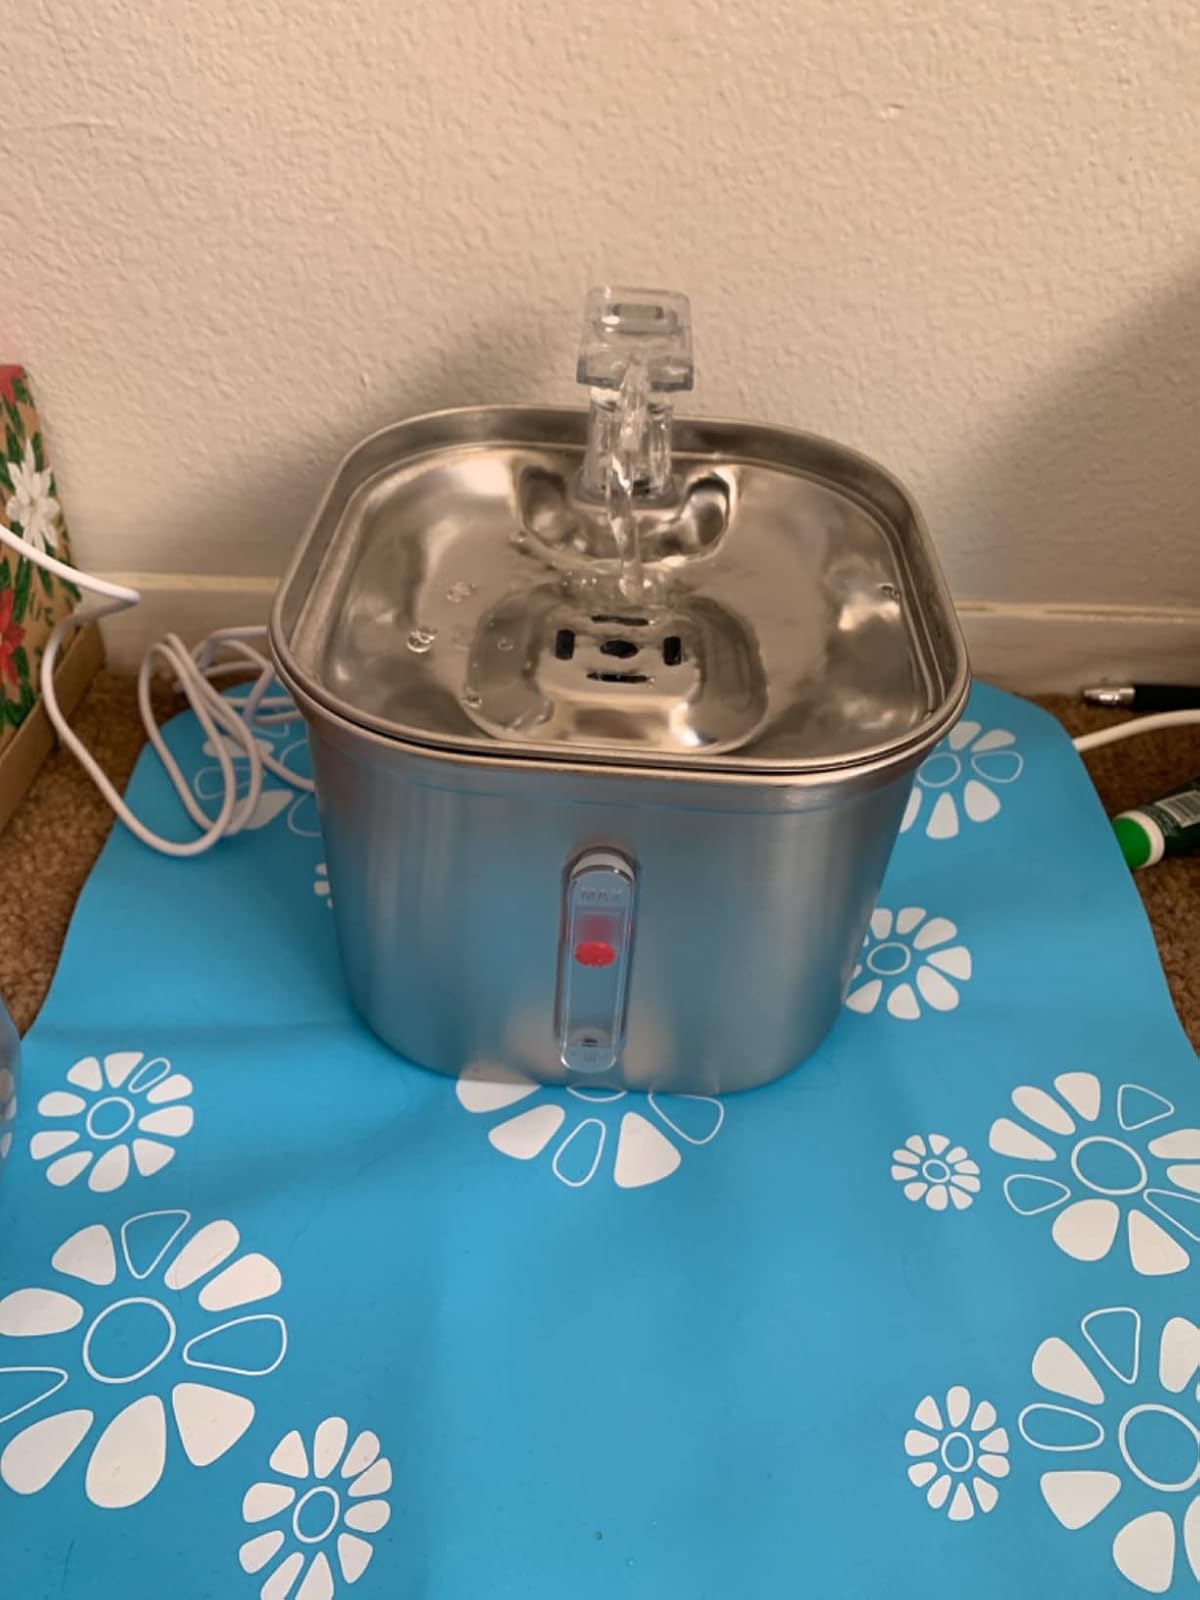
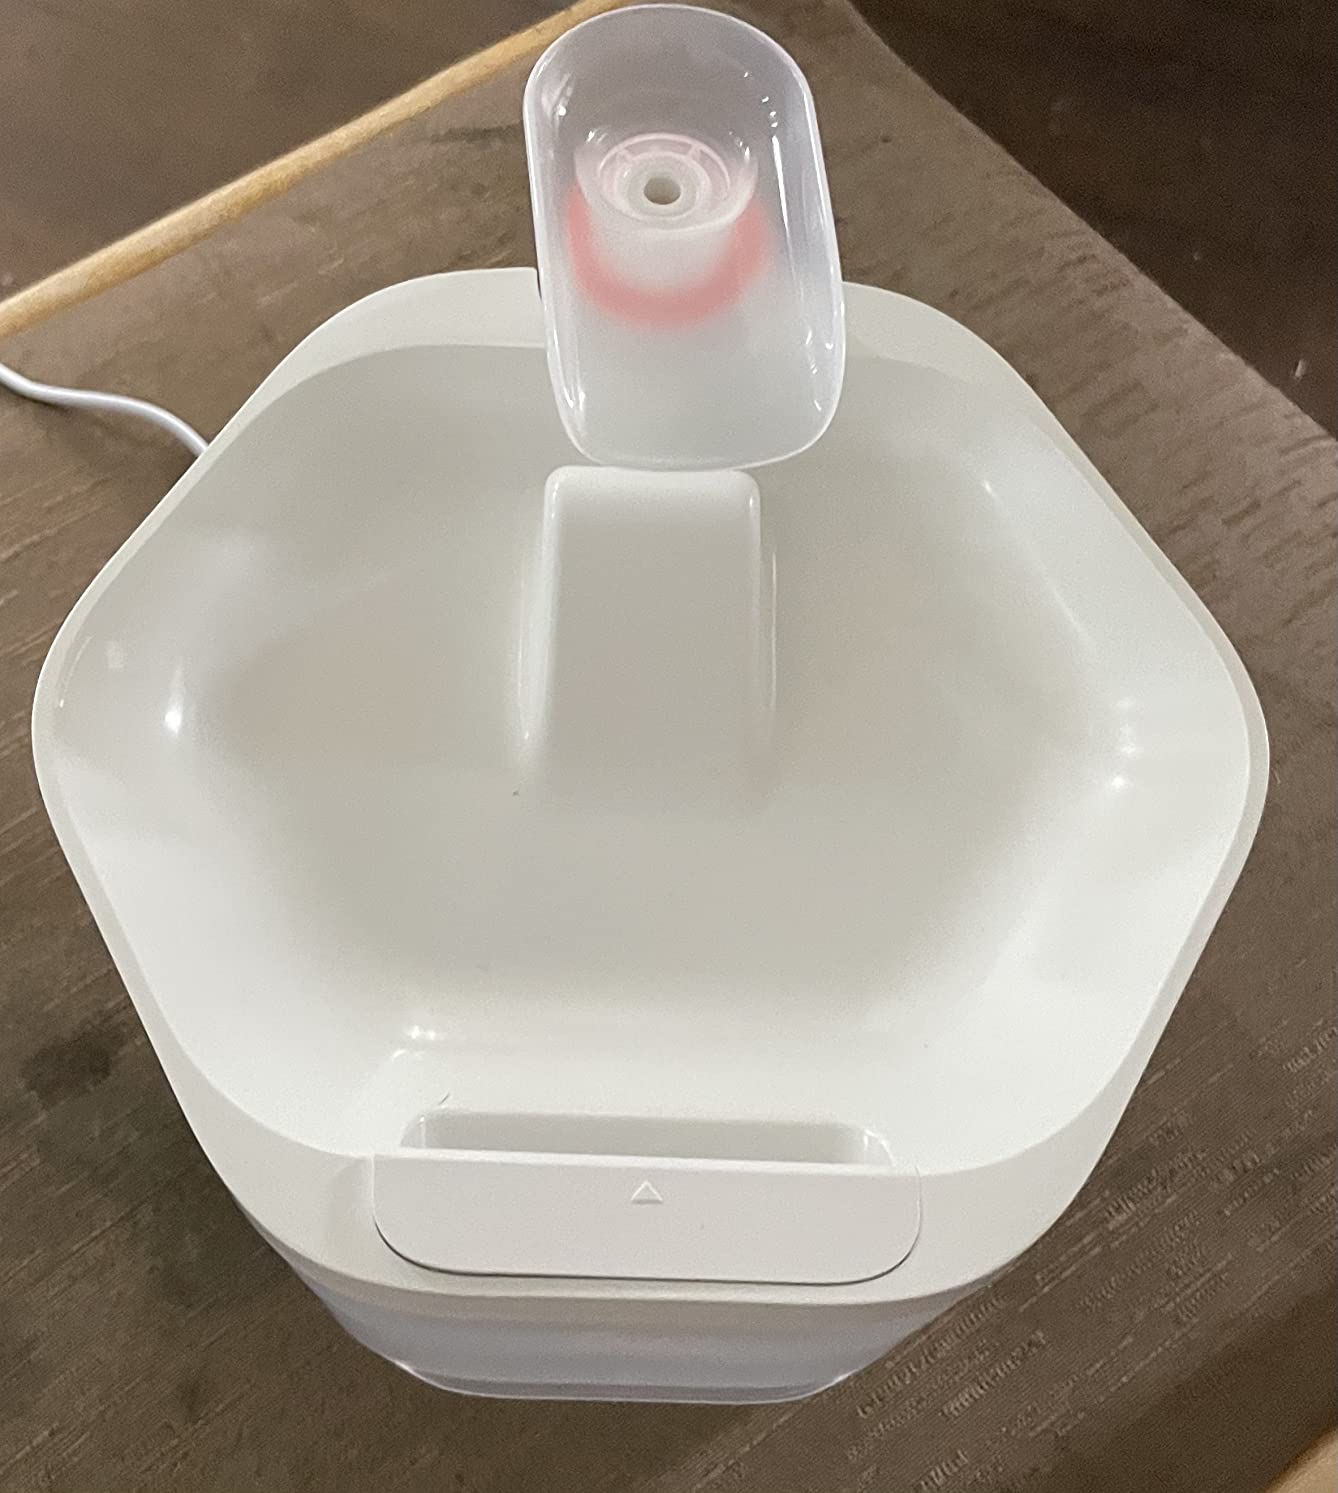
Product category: items_bowl
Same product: no